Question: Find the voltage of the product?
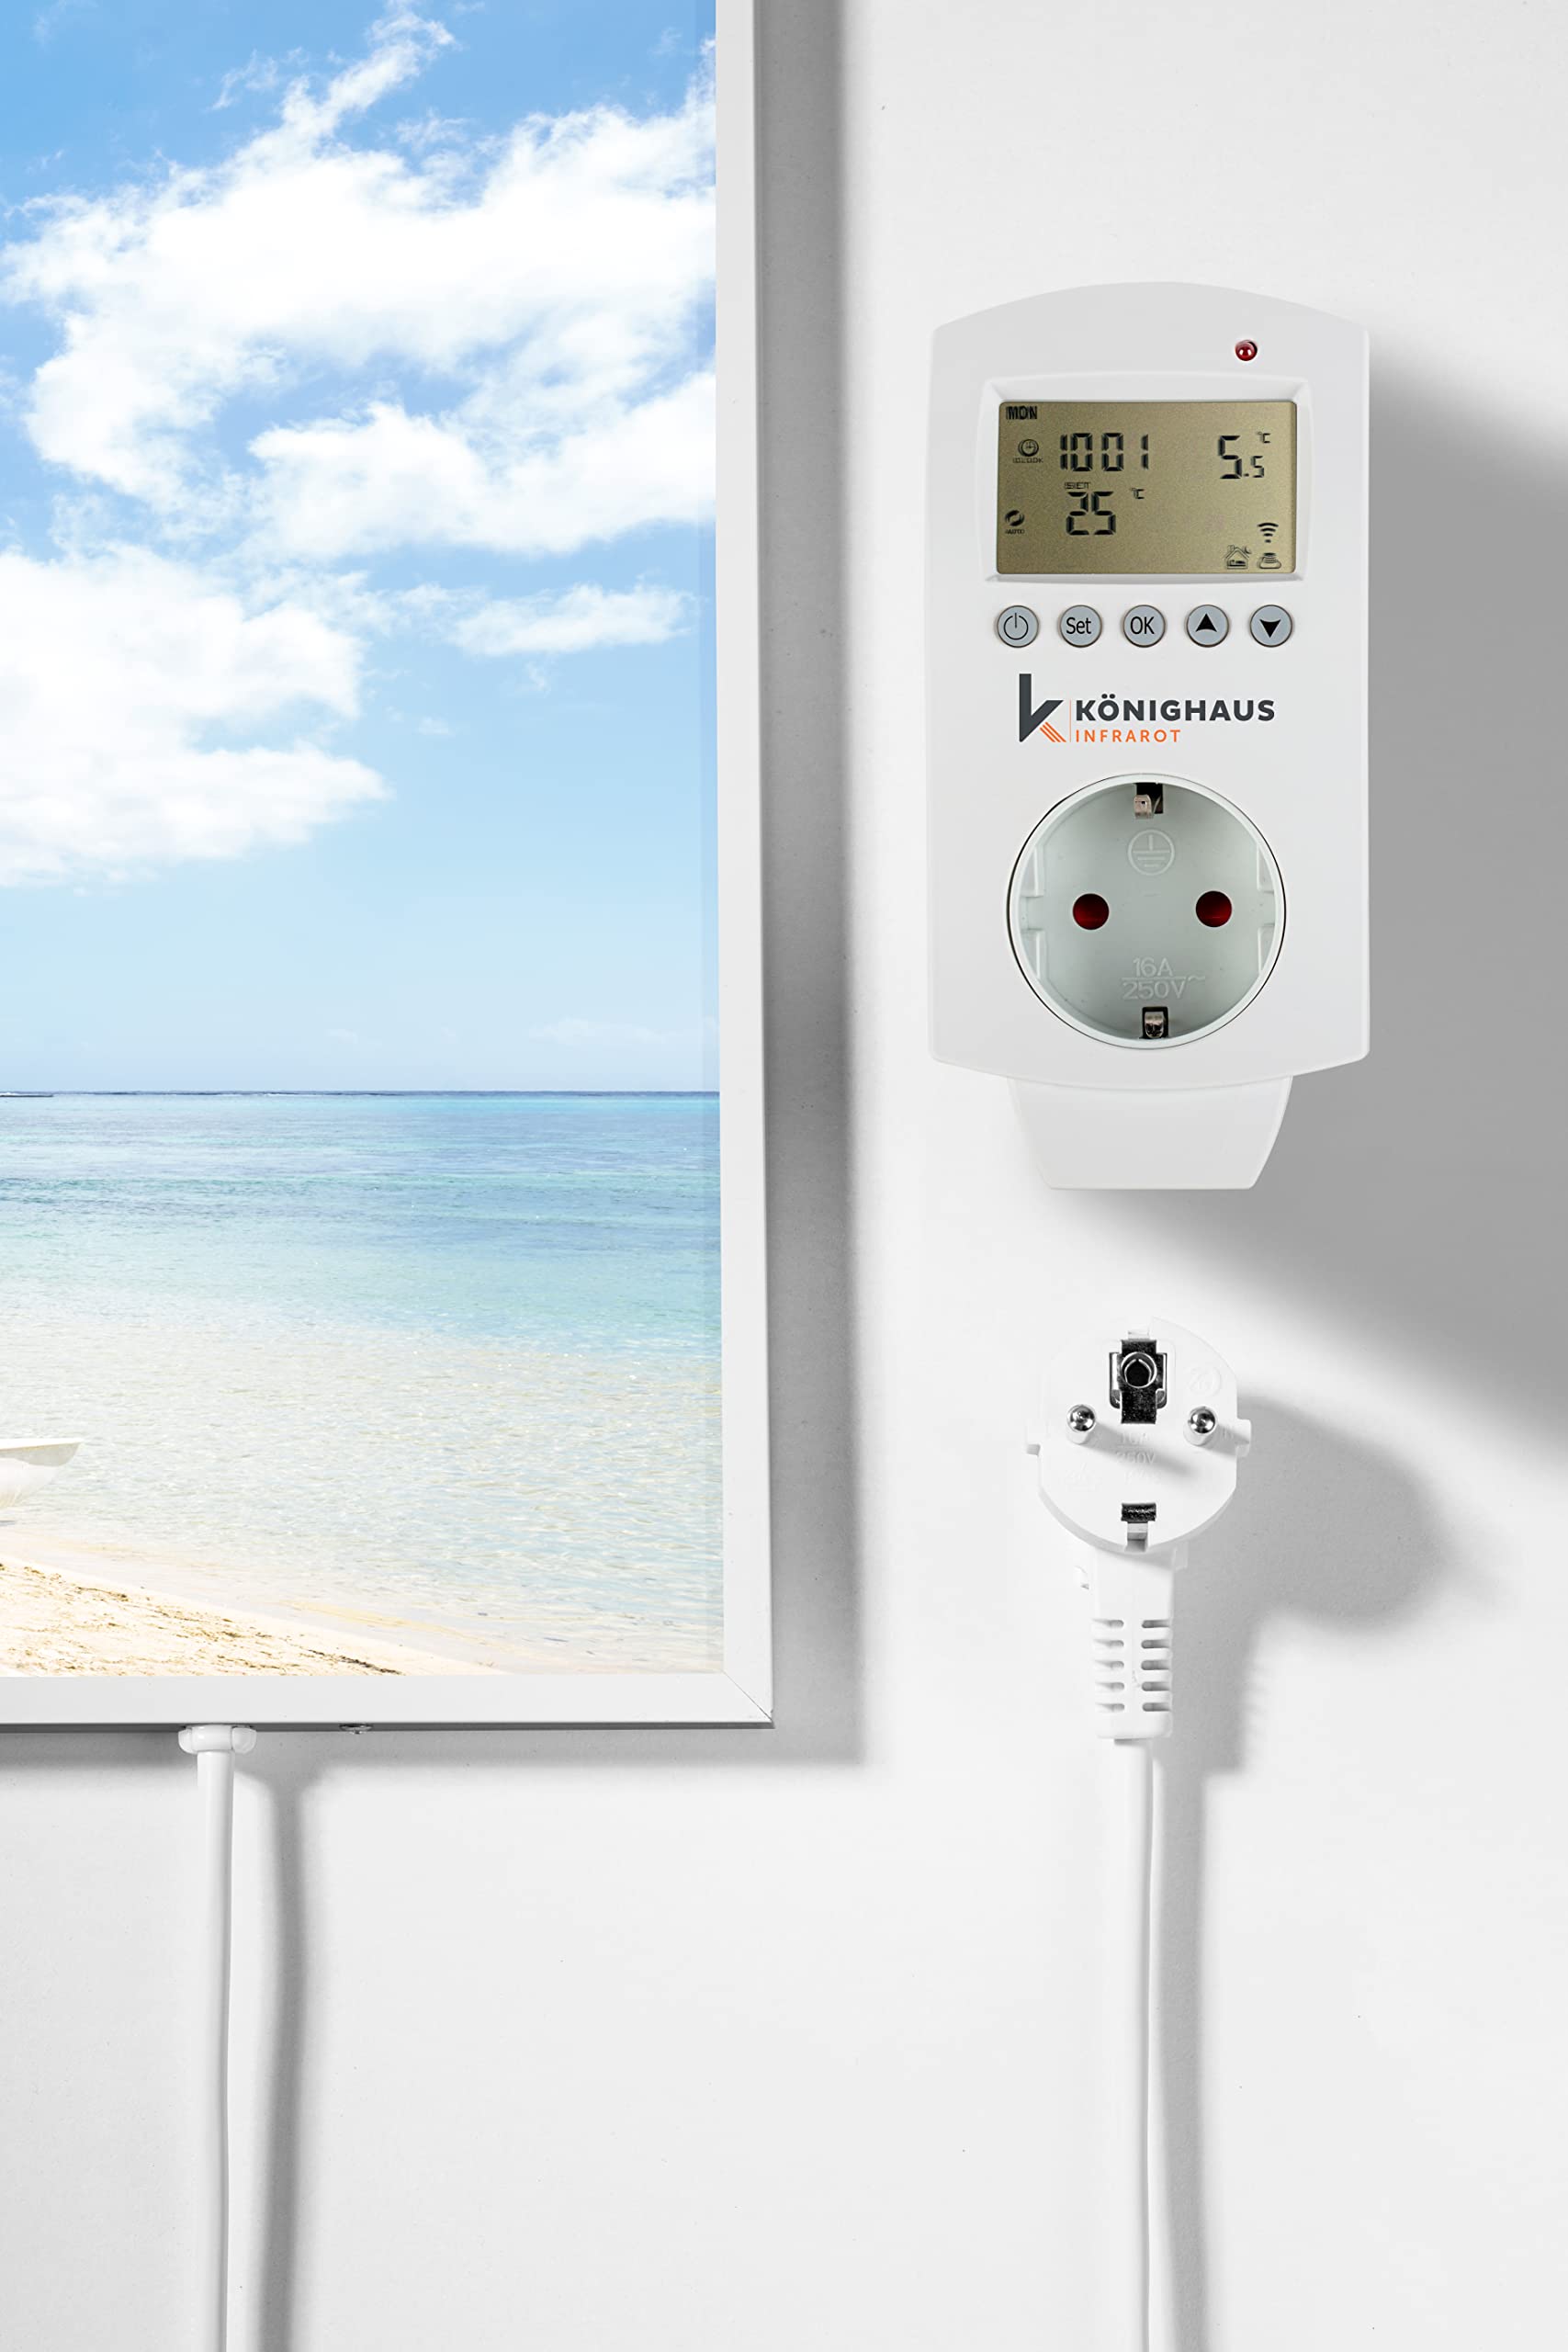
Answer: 250.0 volt